Brunei–France relations

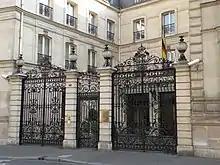
Embassy of Brunei in Paris

Relations between the two countries have been established since 8 May 1984. In 1996, Hassanal Bolkiah made a first state visit to France to promoted exchanges visits between officials of the two countries.